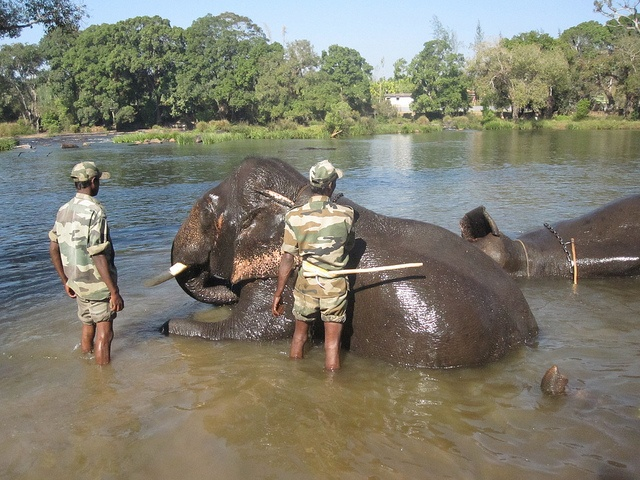
Man standing in water with a large elephant next to him.
a couple of men wash an elephant laying in some water
Two individuals next to an elephant sitting in water.
The men are attending to the elephants in the water.
A large elephant inside of the water out side.